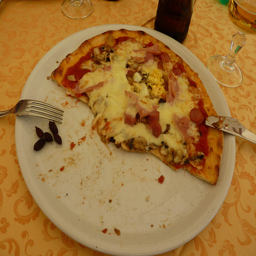
Dinner plate with half eaten pizza including knife & fork.
Half of a personal pan pizza with tomato and ham.
A half eaten pizza and utensils on a plate.
Small Pizza on plate partially eaten , with fork and knife visible.
Half eaten pizza sitting on white plate with utensils.